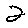
Label: 2